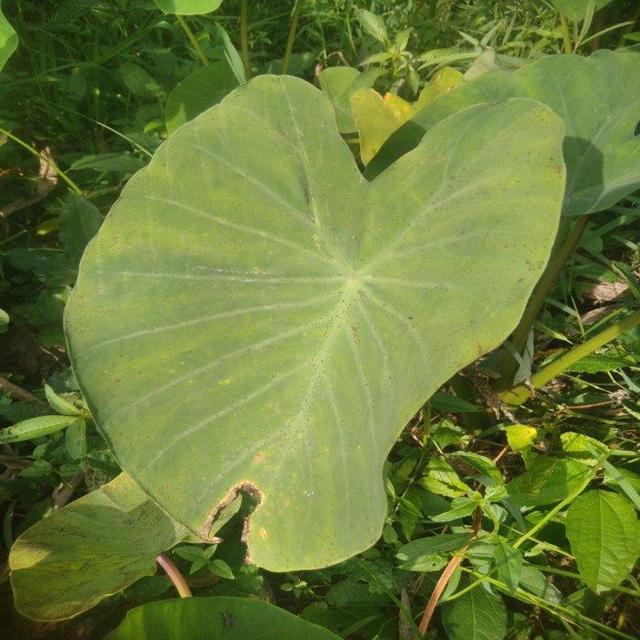
Label: Early_Blight